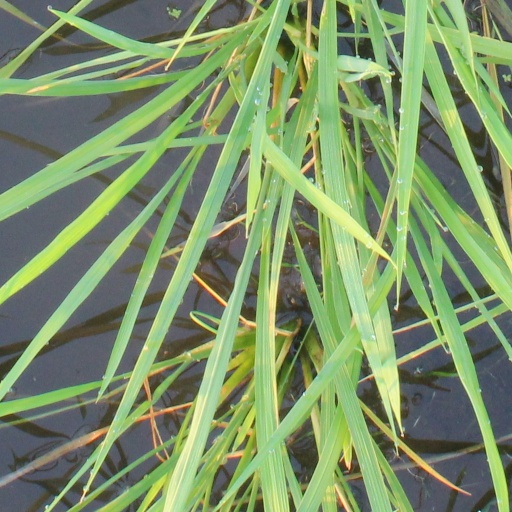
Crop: rice